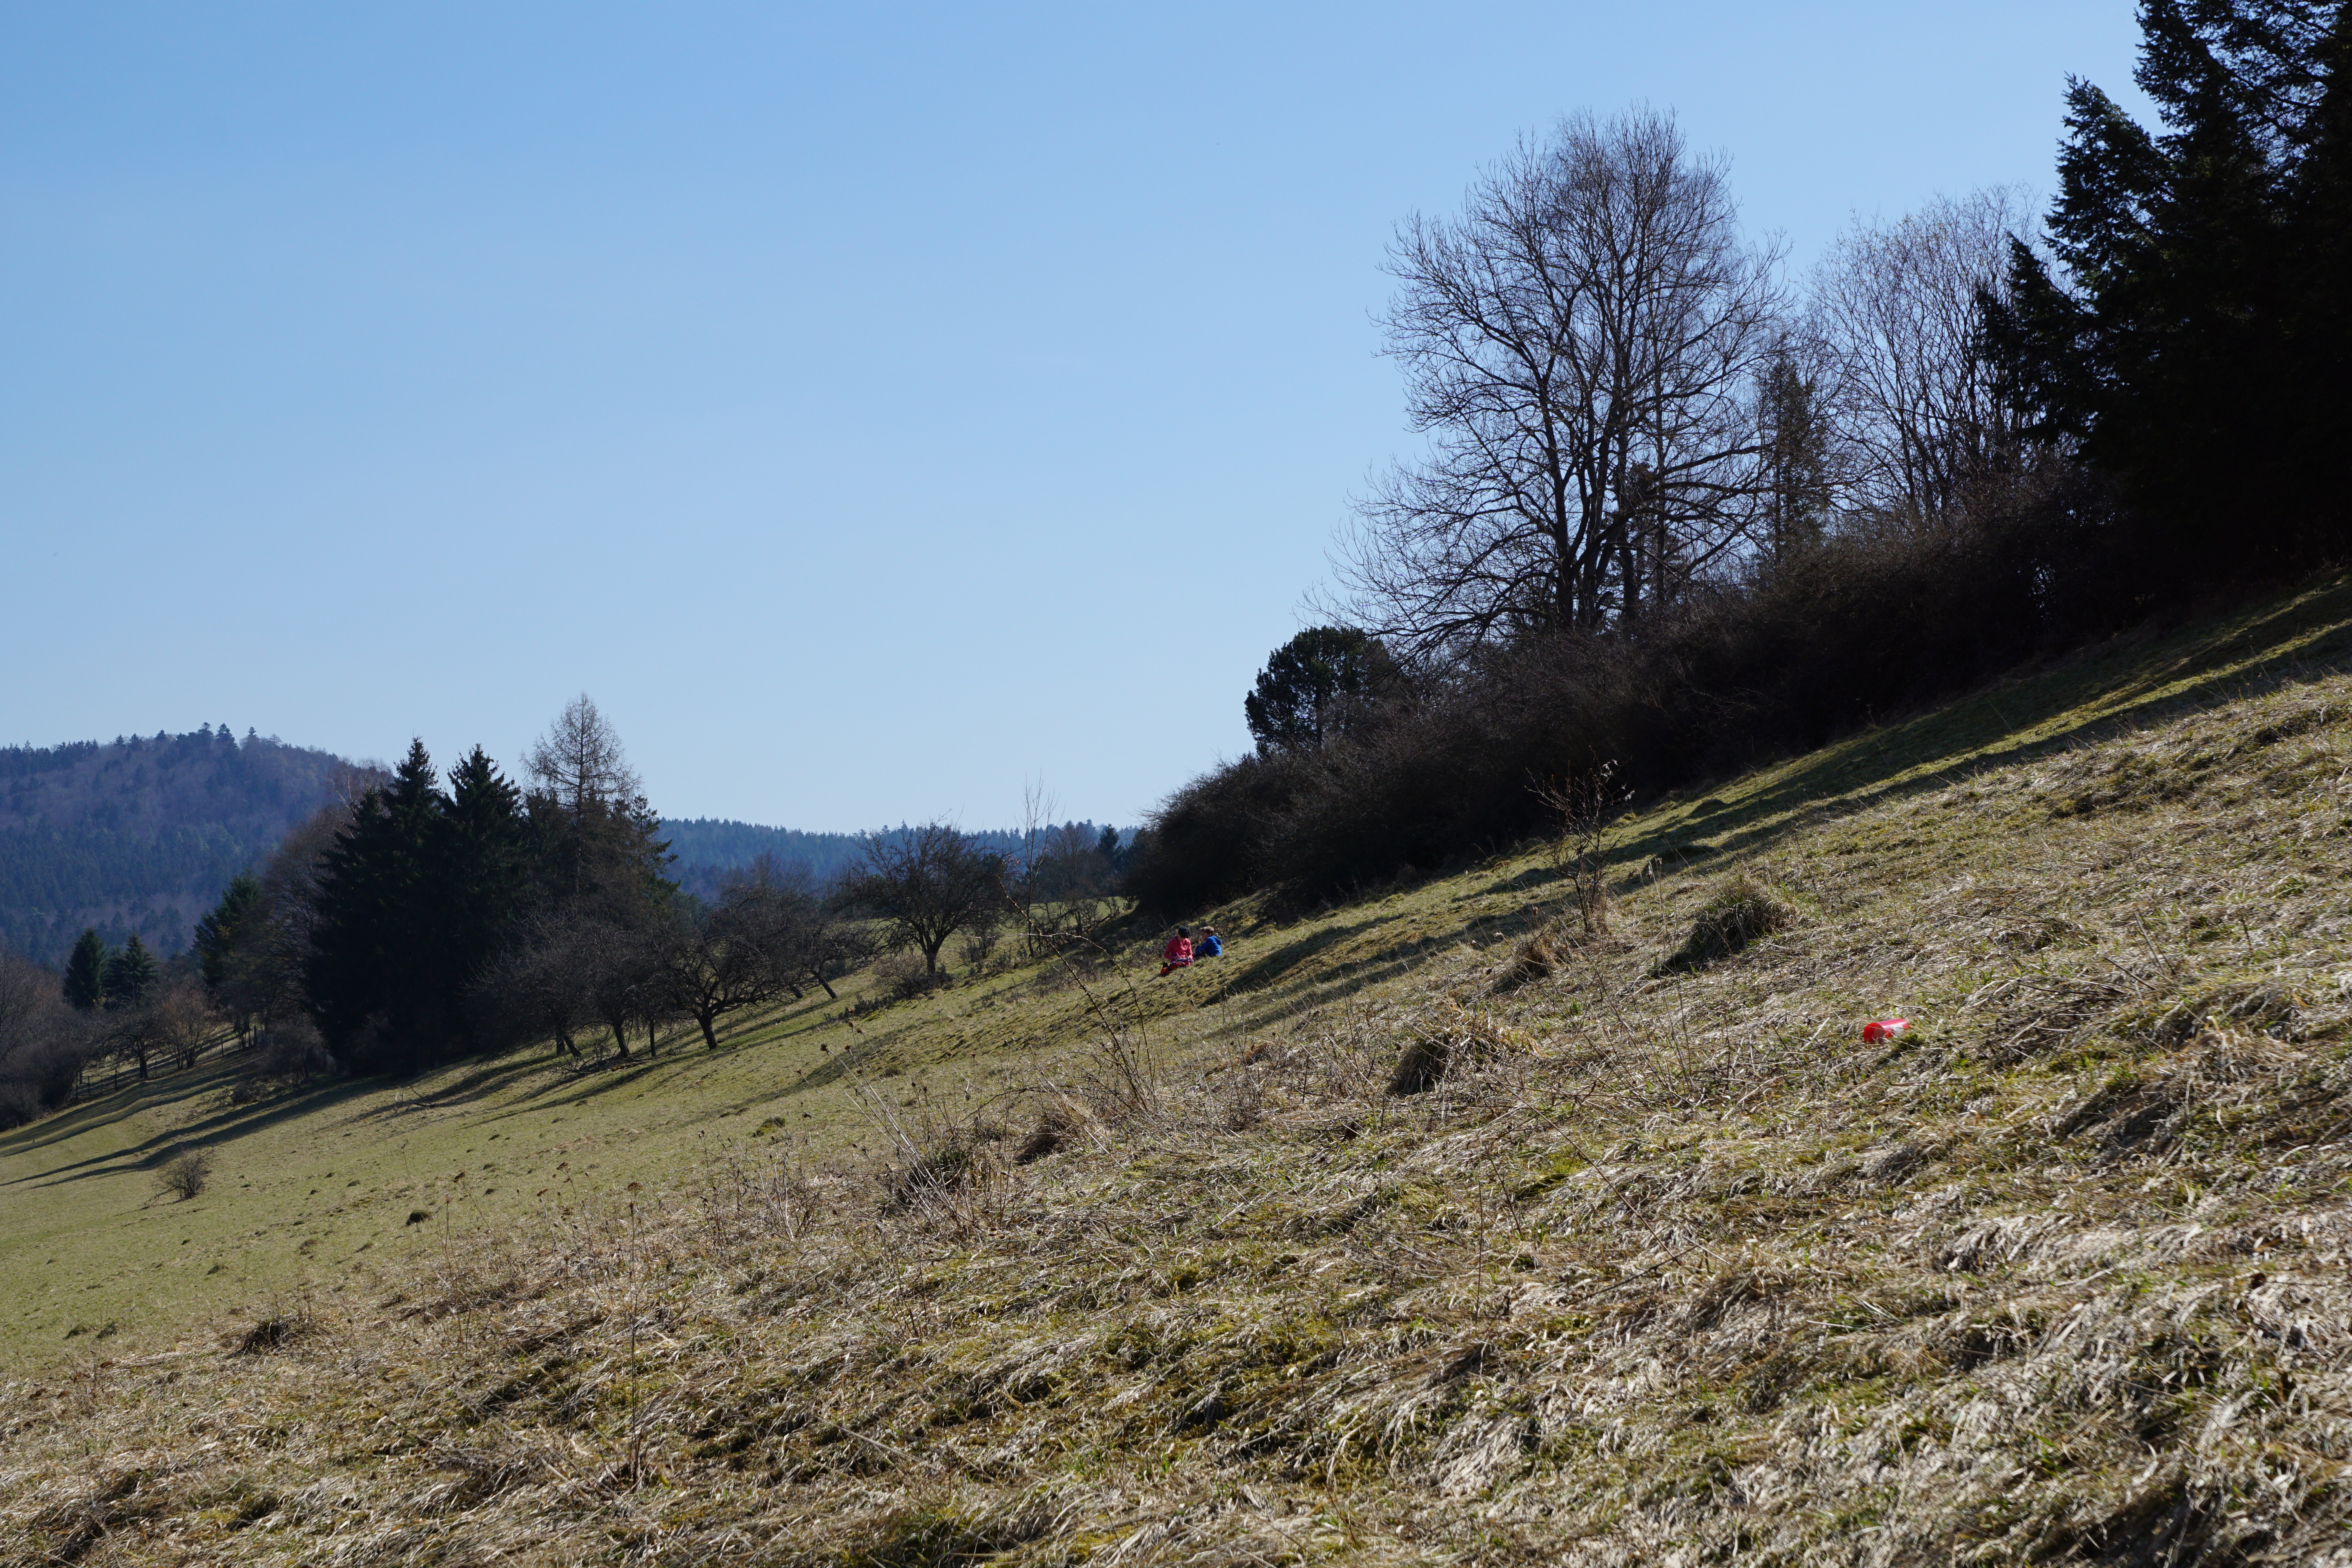
landscape, tree, nature, grass, wilderness, walking, mountain, trail, meadow, hill, mountain range, slope, ridge, children, plateau, germany, rural area, honing mountain, tuttlingen, mountainous landforms